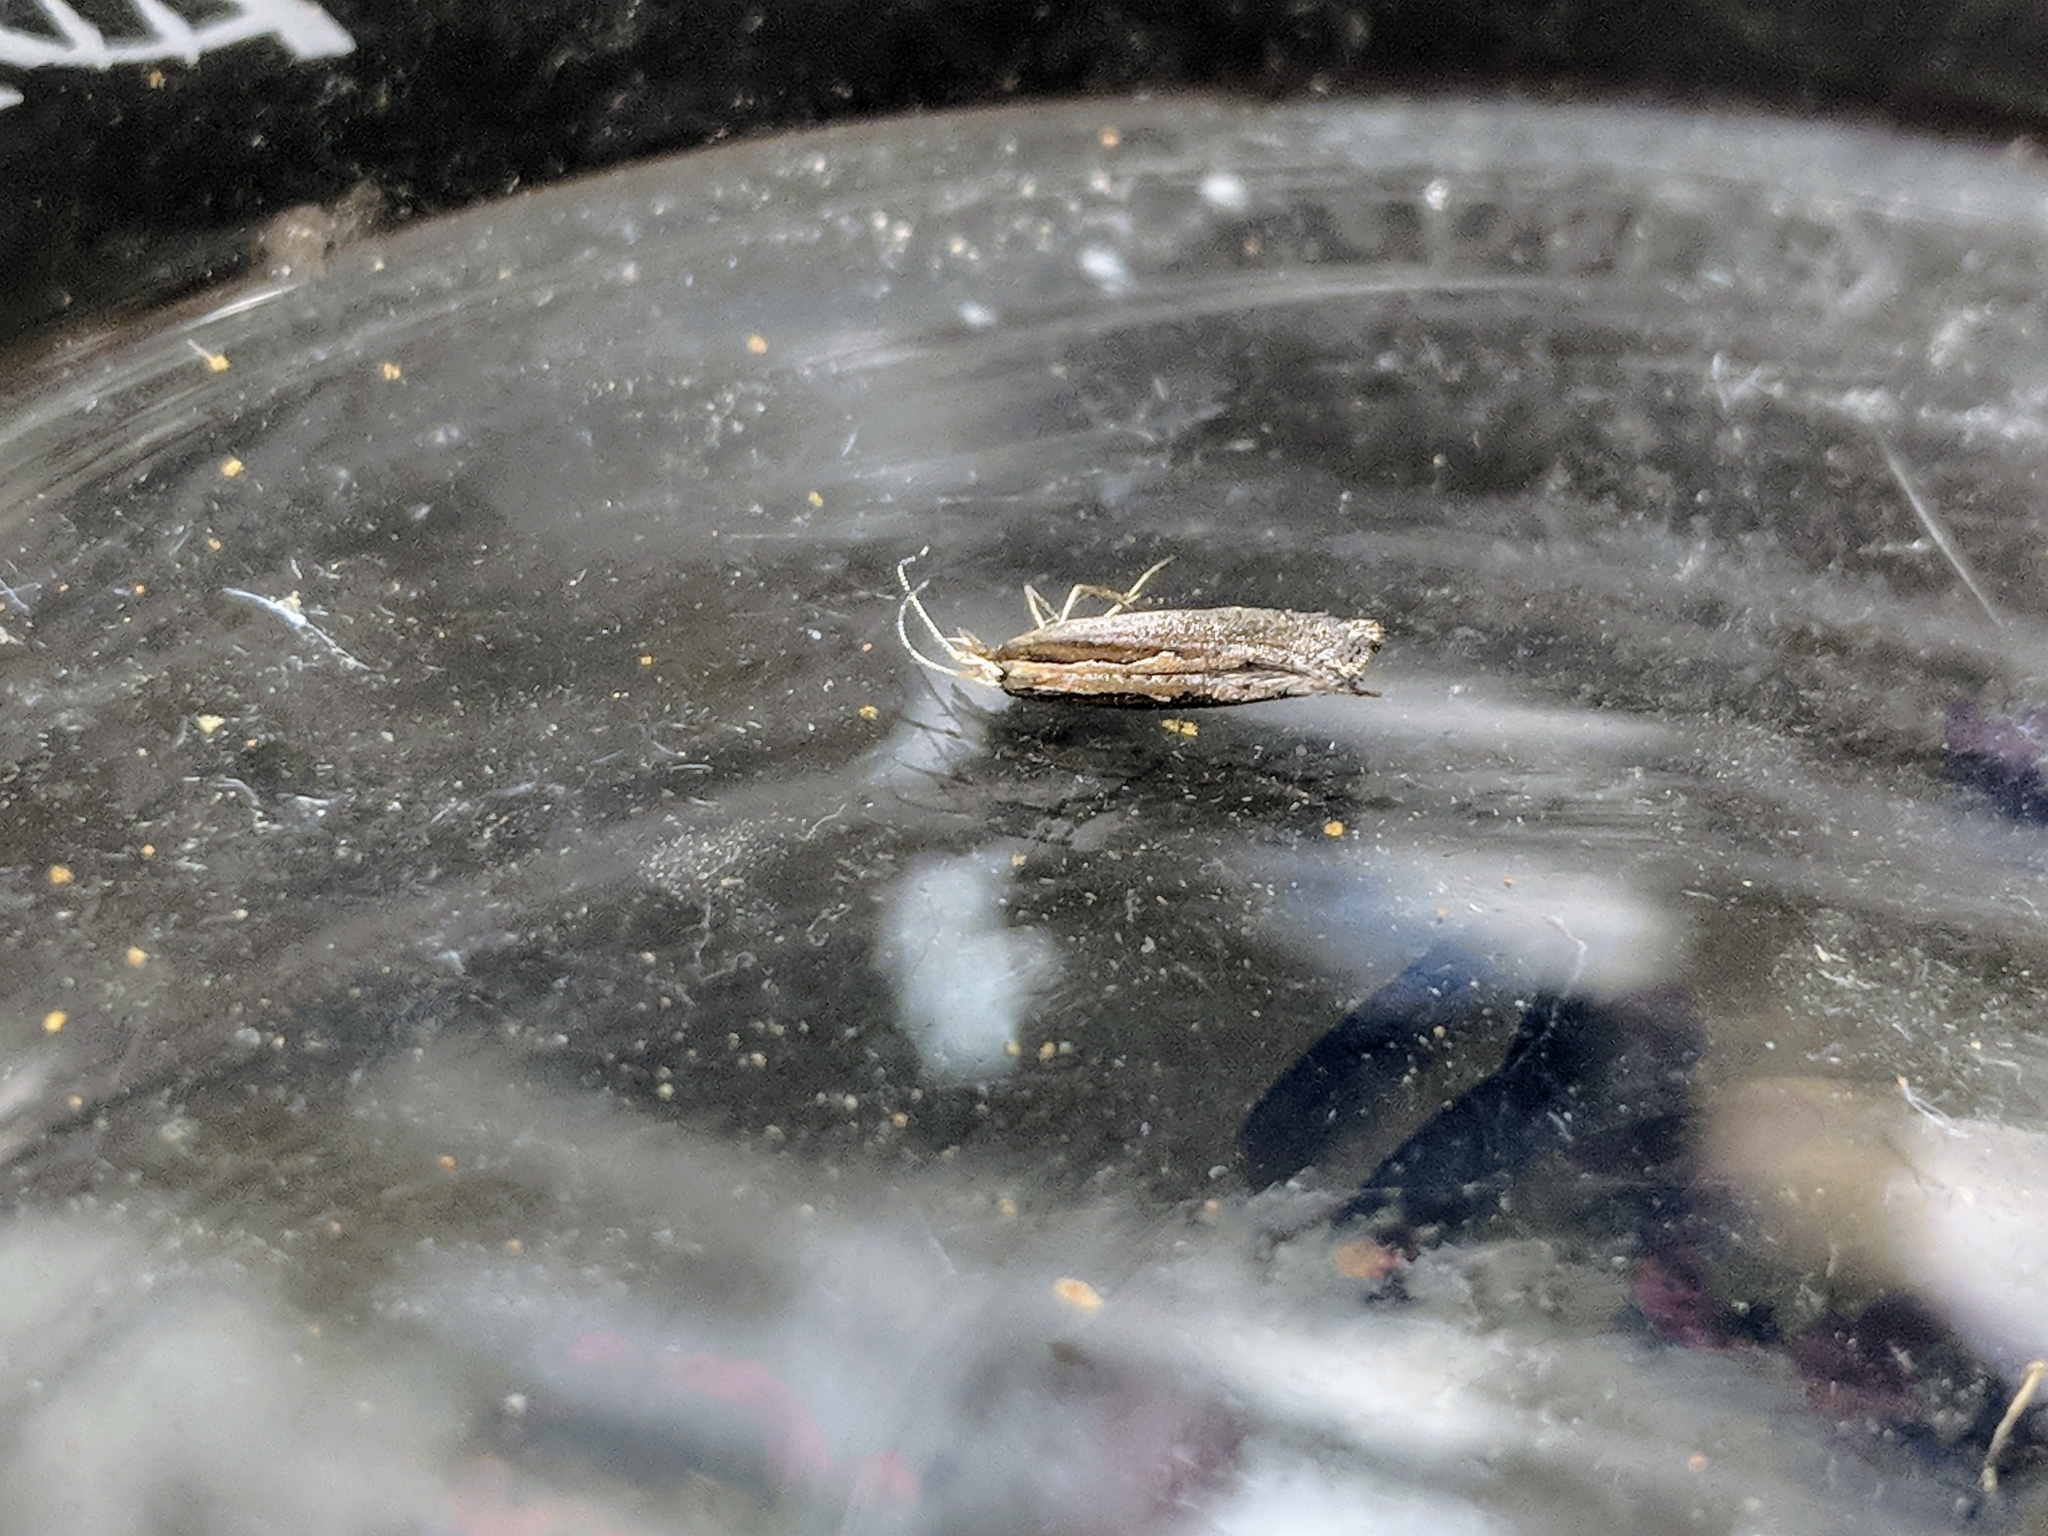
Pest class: diamondback_moth